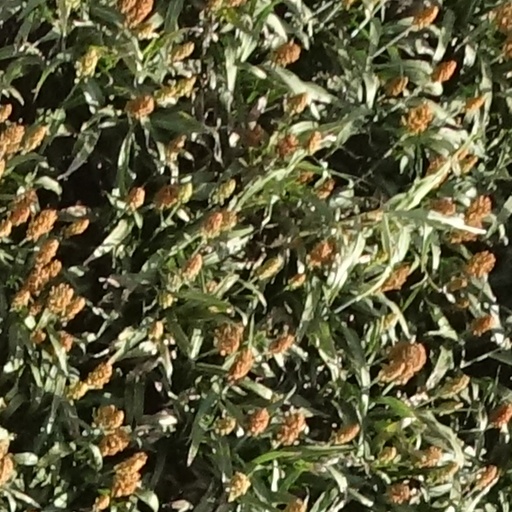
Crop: sorghum